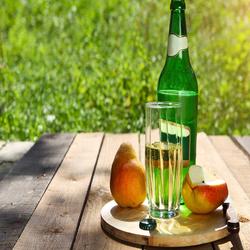
Label: Pear